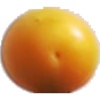
Label: cherry_wax_yellow